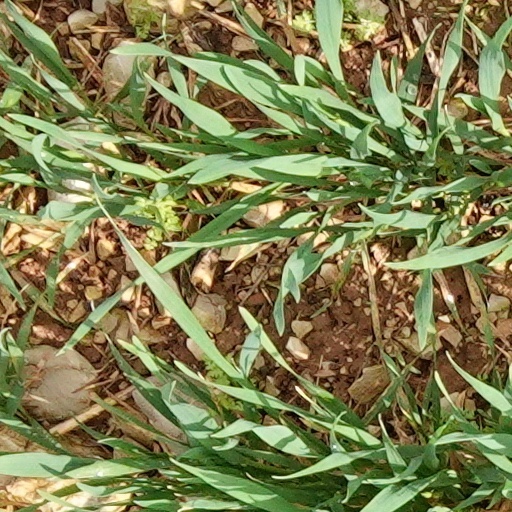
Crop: wheat